Sky position (RA, Dec in degrees): 165.386, -0.9496
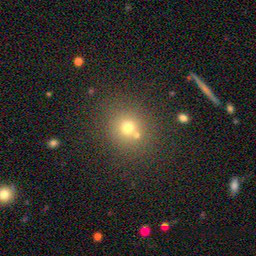
Galaxy morphology: Round Smooth Galaxies